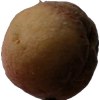
Label: peach